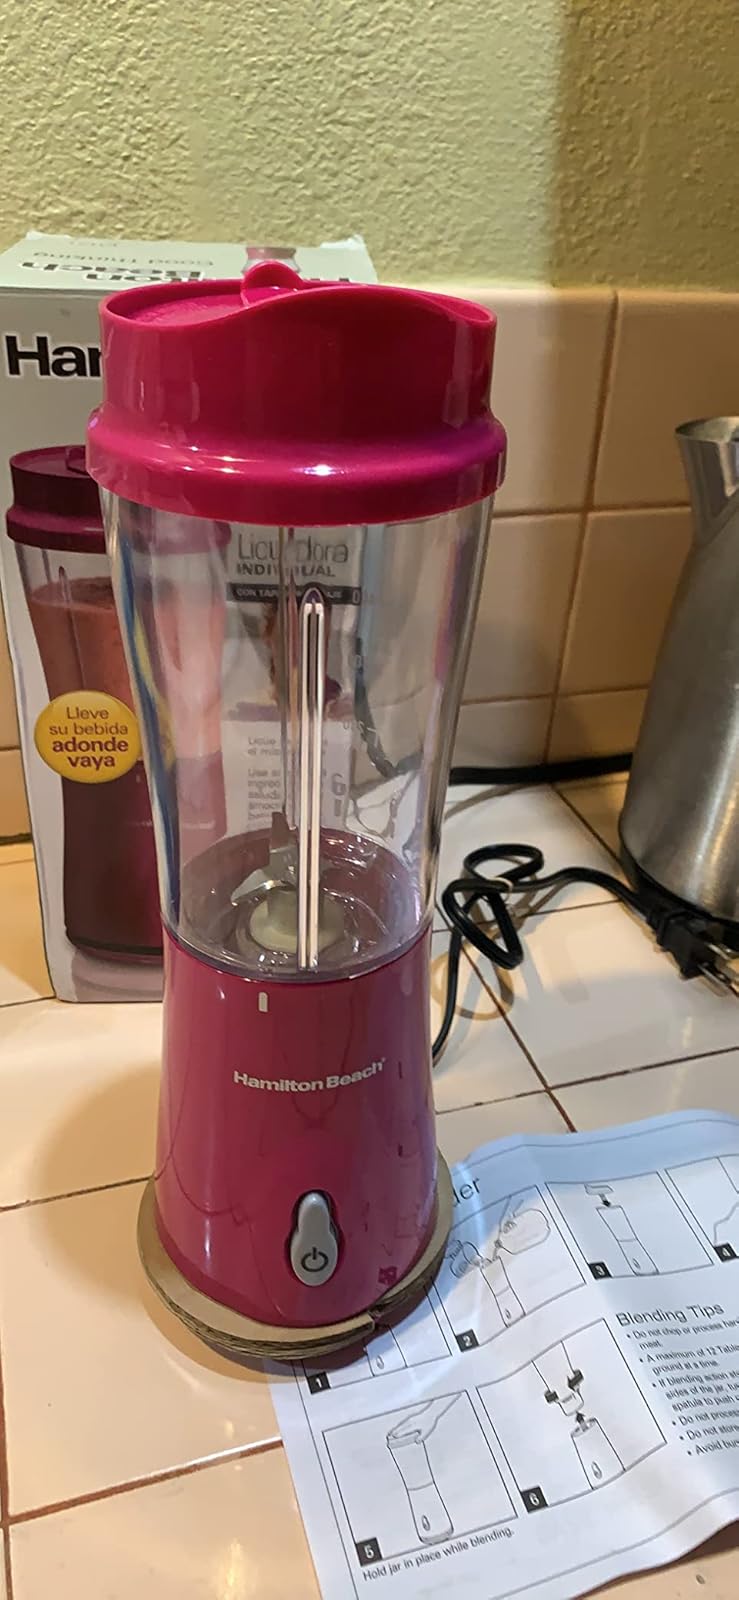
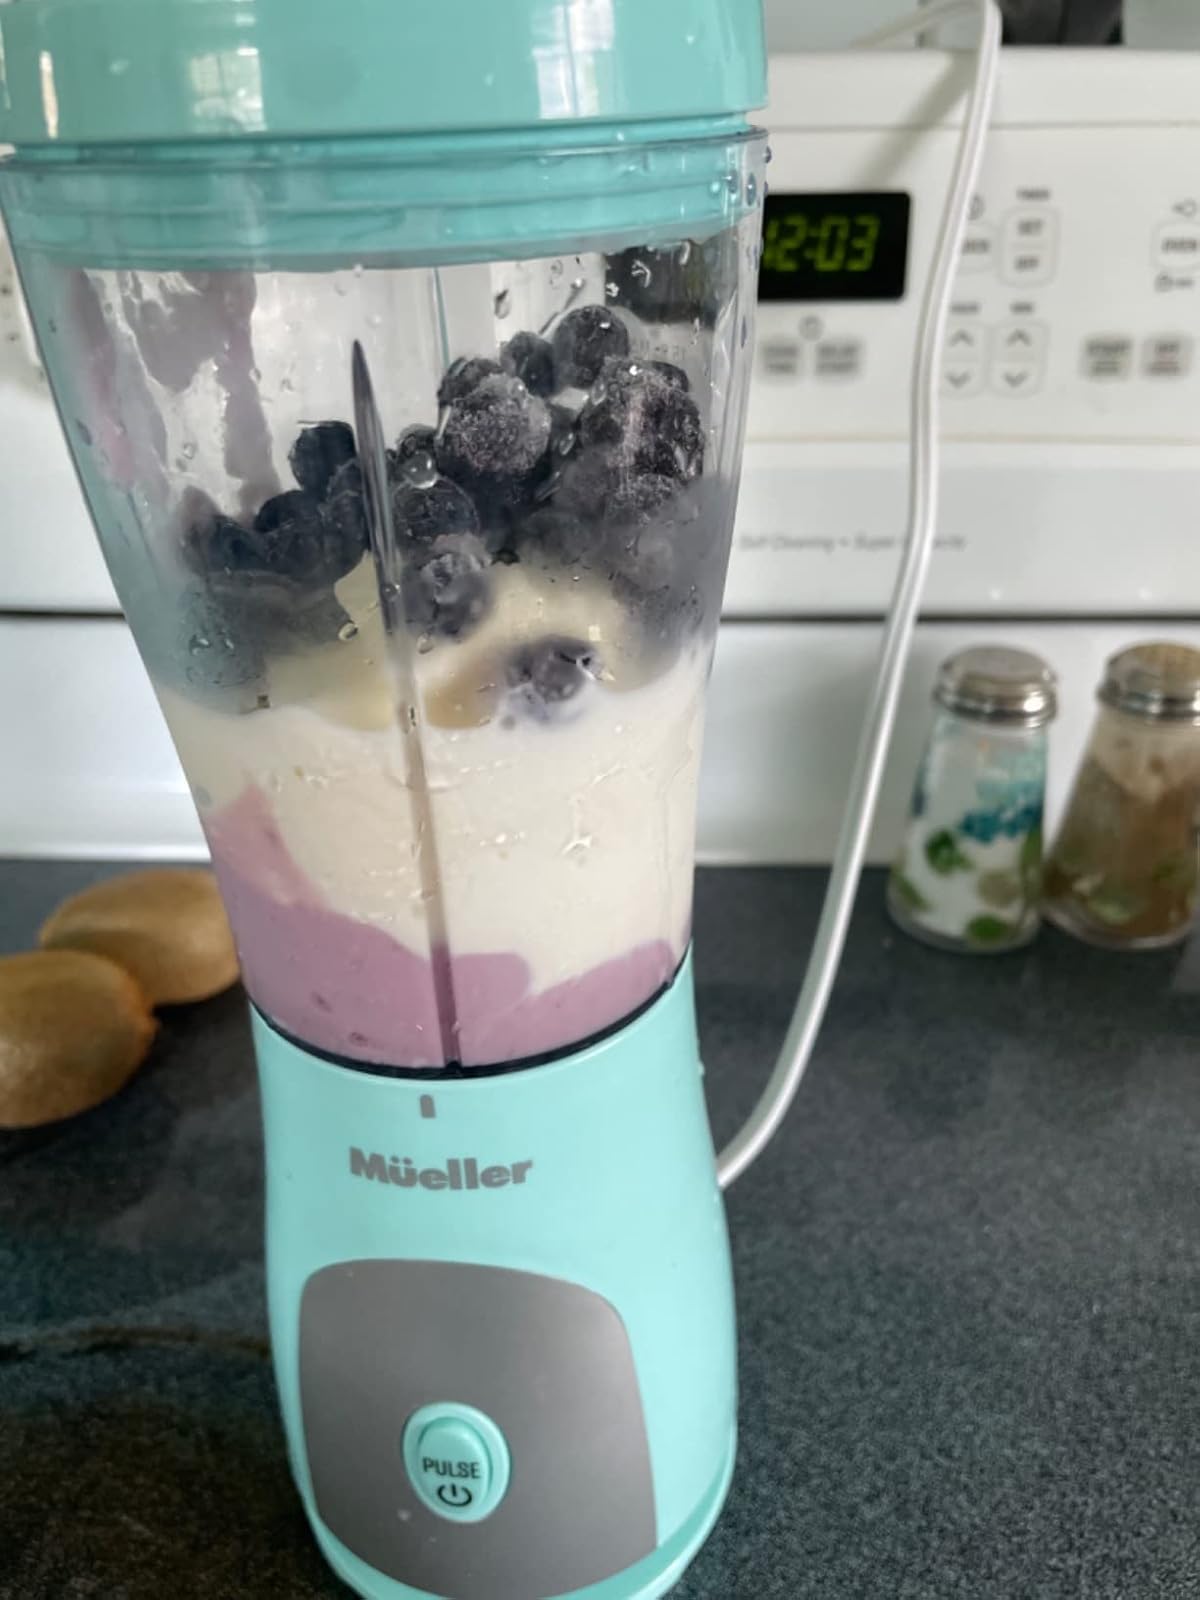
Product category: items_blender
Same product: no